DuSable Bridge

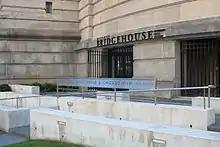
Entrance to the Bridgehouse Museum

The southwest bridgehouse has been converted into a museum, with its entrance off the Chicago Riverwalk. The McCormick Bridgehouse & Chicago River Museum is a 5-floor, museum that opened on June 10, 2006; it is named for Robert R. McCormick, formerly owner of the "Chicago Tribune" and president of the Chicago Sanitary District. The Robert R. McCormick Foundation was the major donor that helped to provide the $950,000 cost of the formation of the museum. It is run by the Friends of the Chicago River, and includes exhibits on the history of the Chicago River and the bridge. Visitors are also allowed to access the bridge's gear room; during the spring and fall bridge lifting, visitors can see the bridge gears in operation as the leaves are raised and lowered. Due to its small size and tight access stairway, only 79 people are allowed inside the museum at any one time.